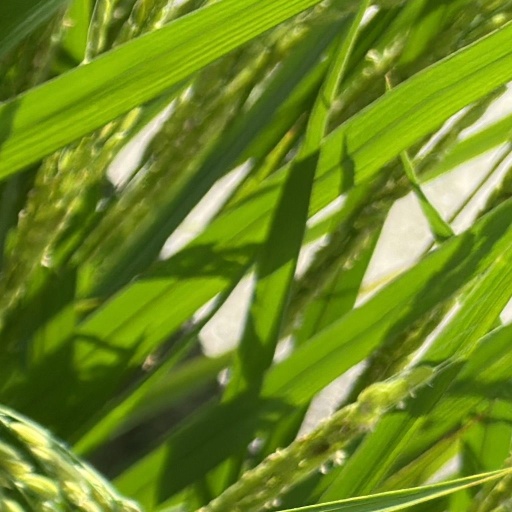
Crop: rice